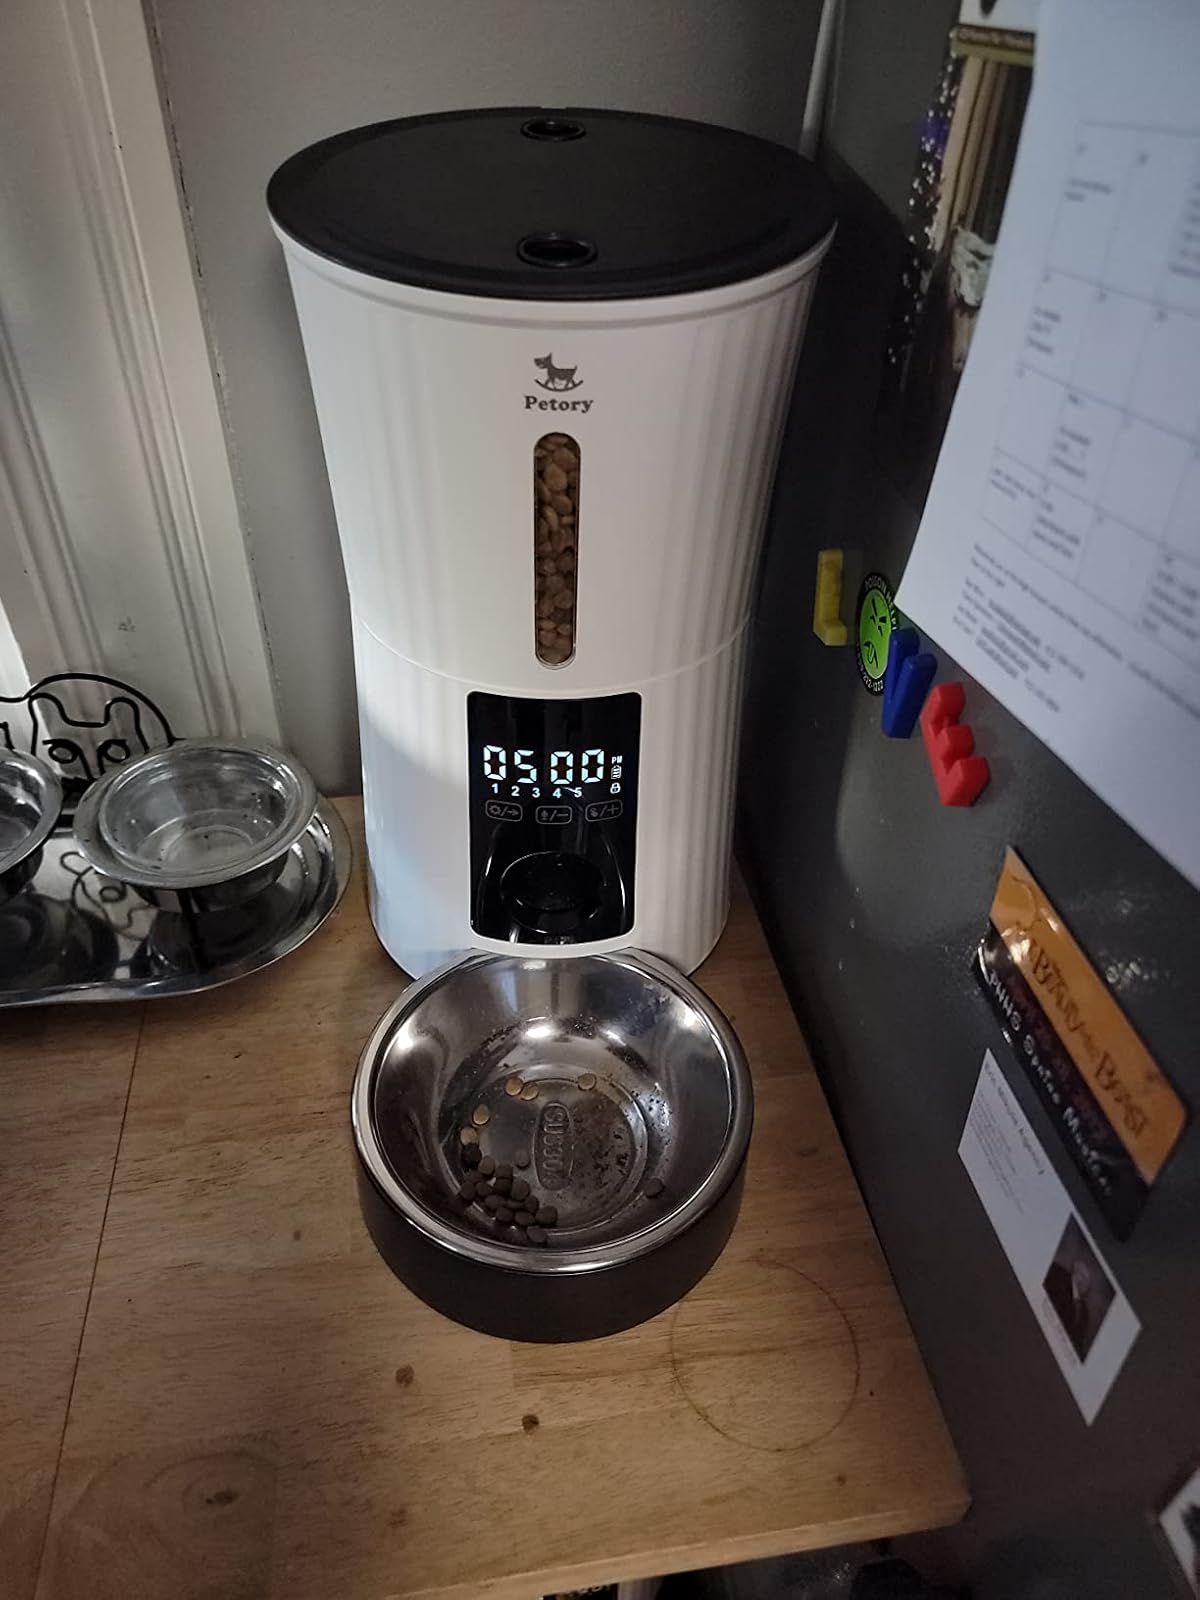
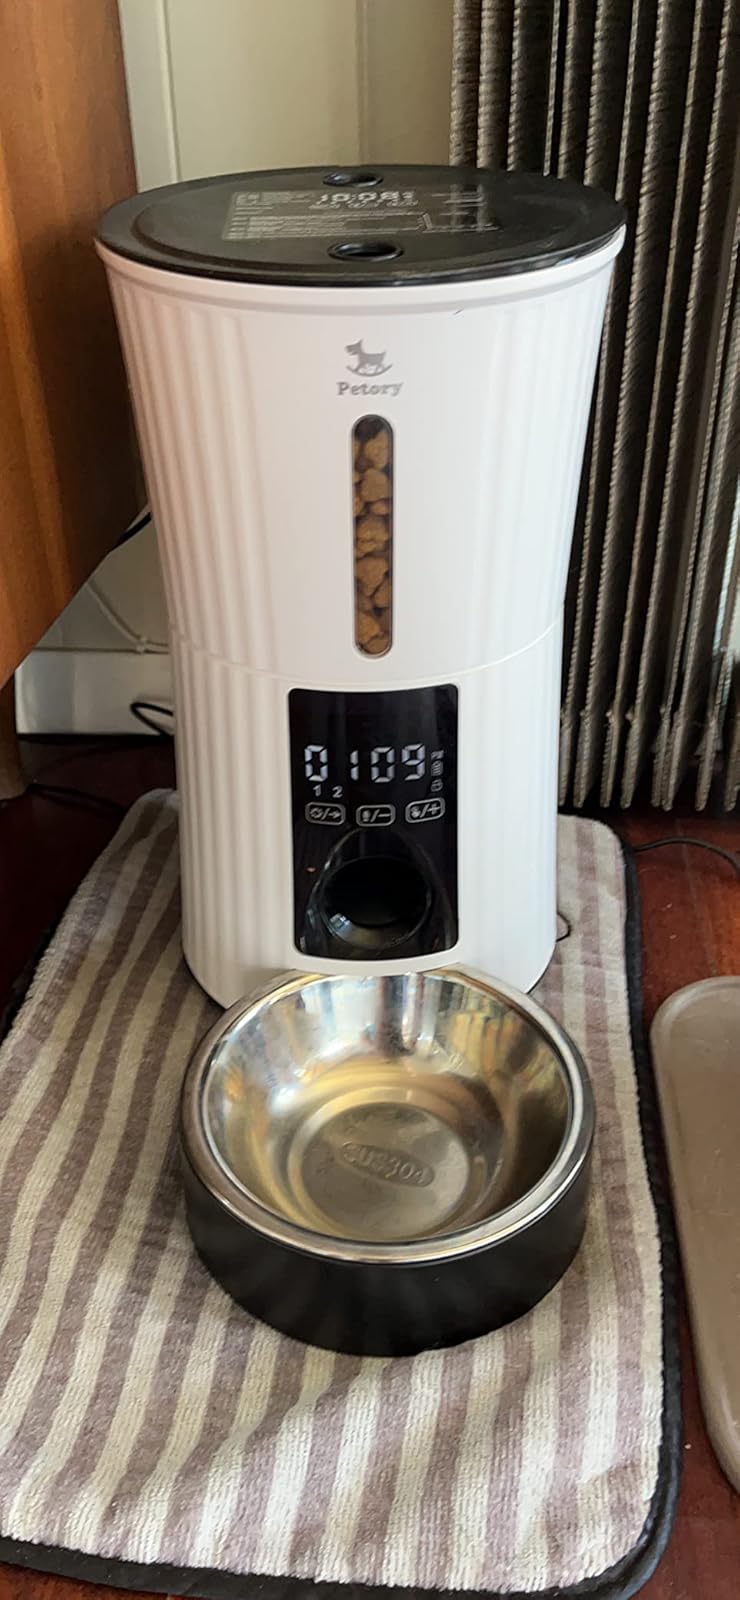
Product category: items_feeder
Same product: yes